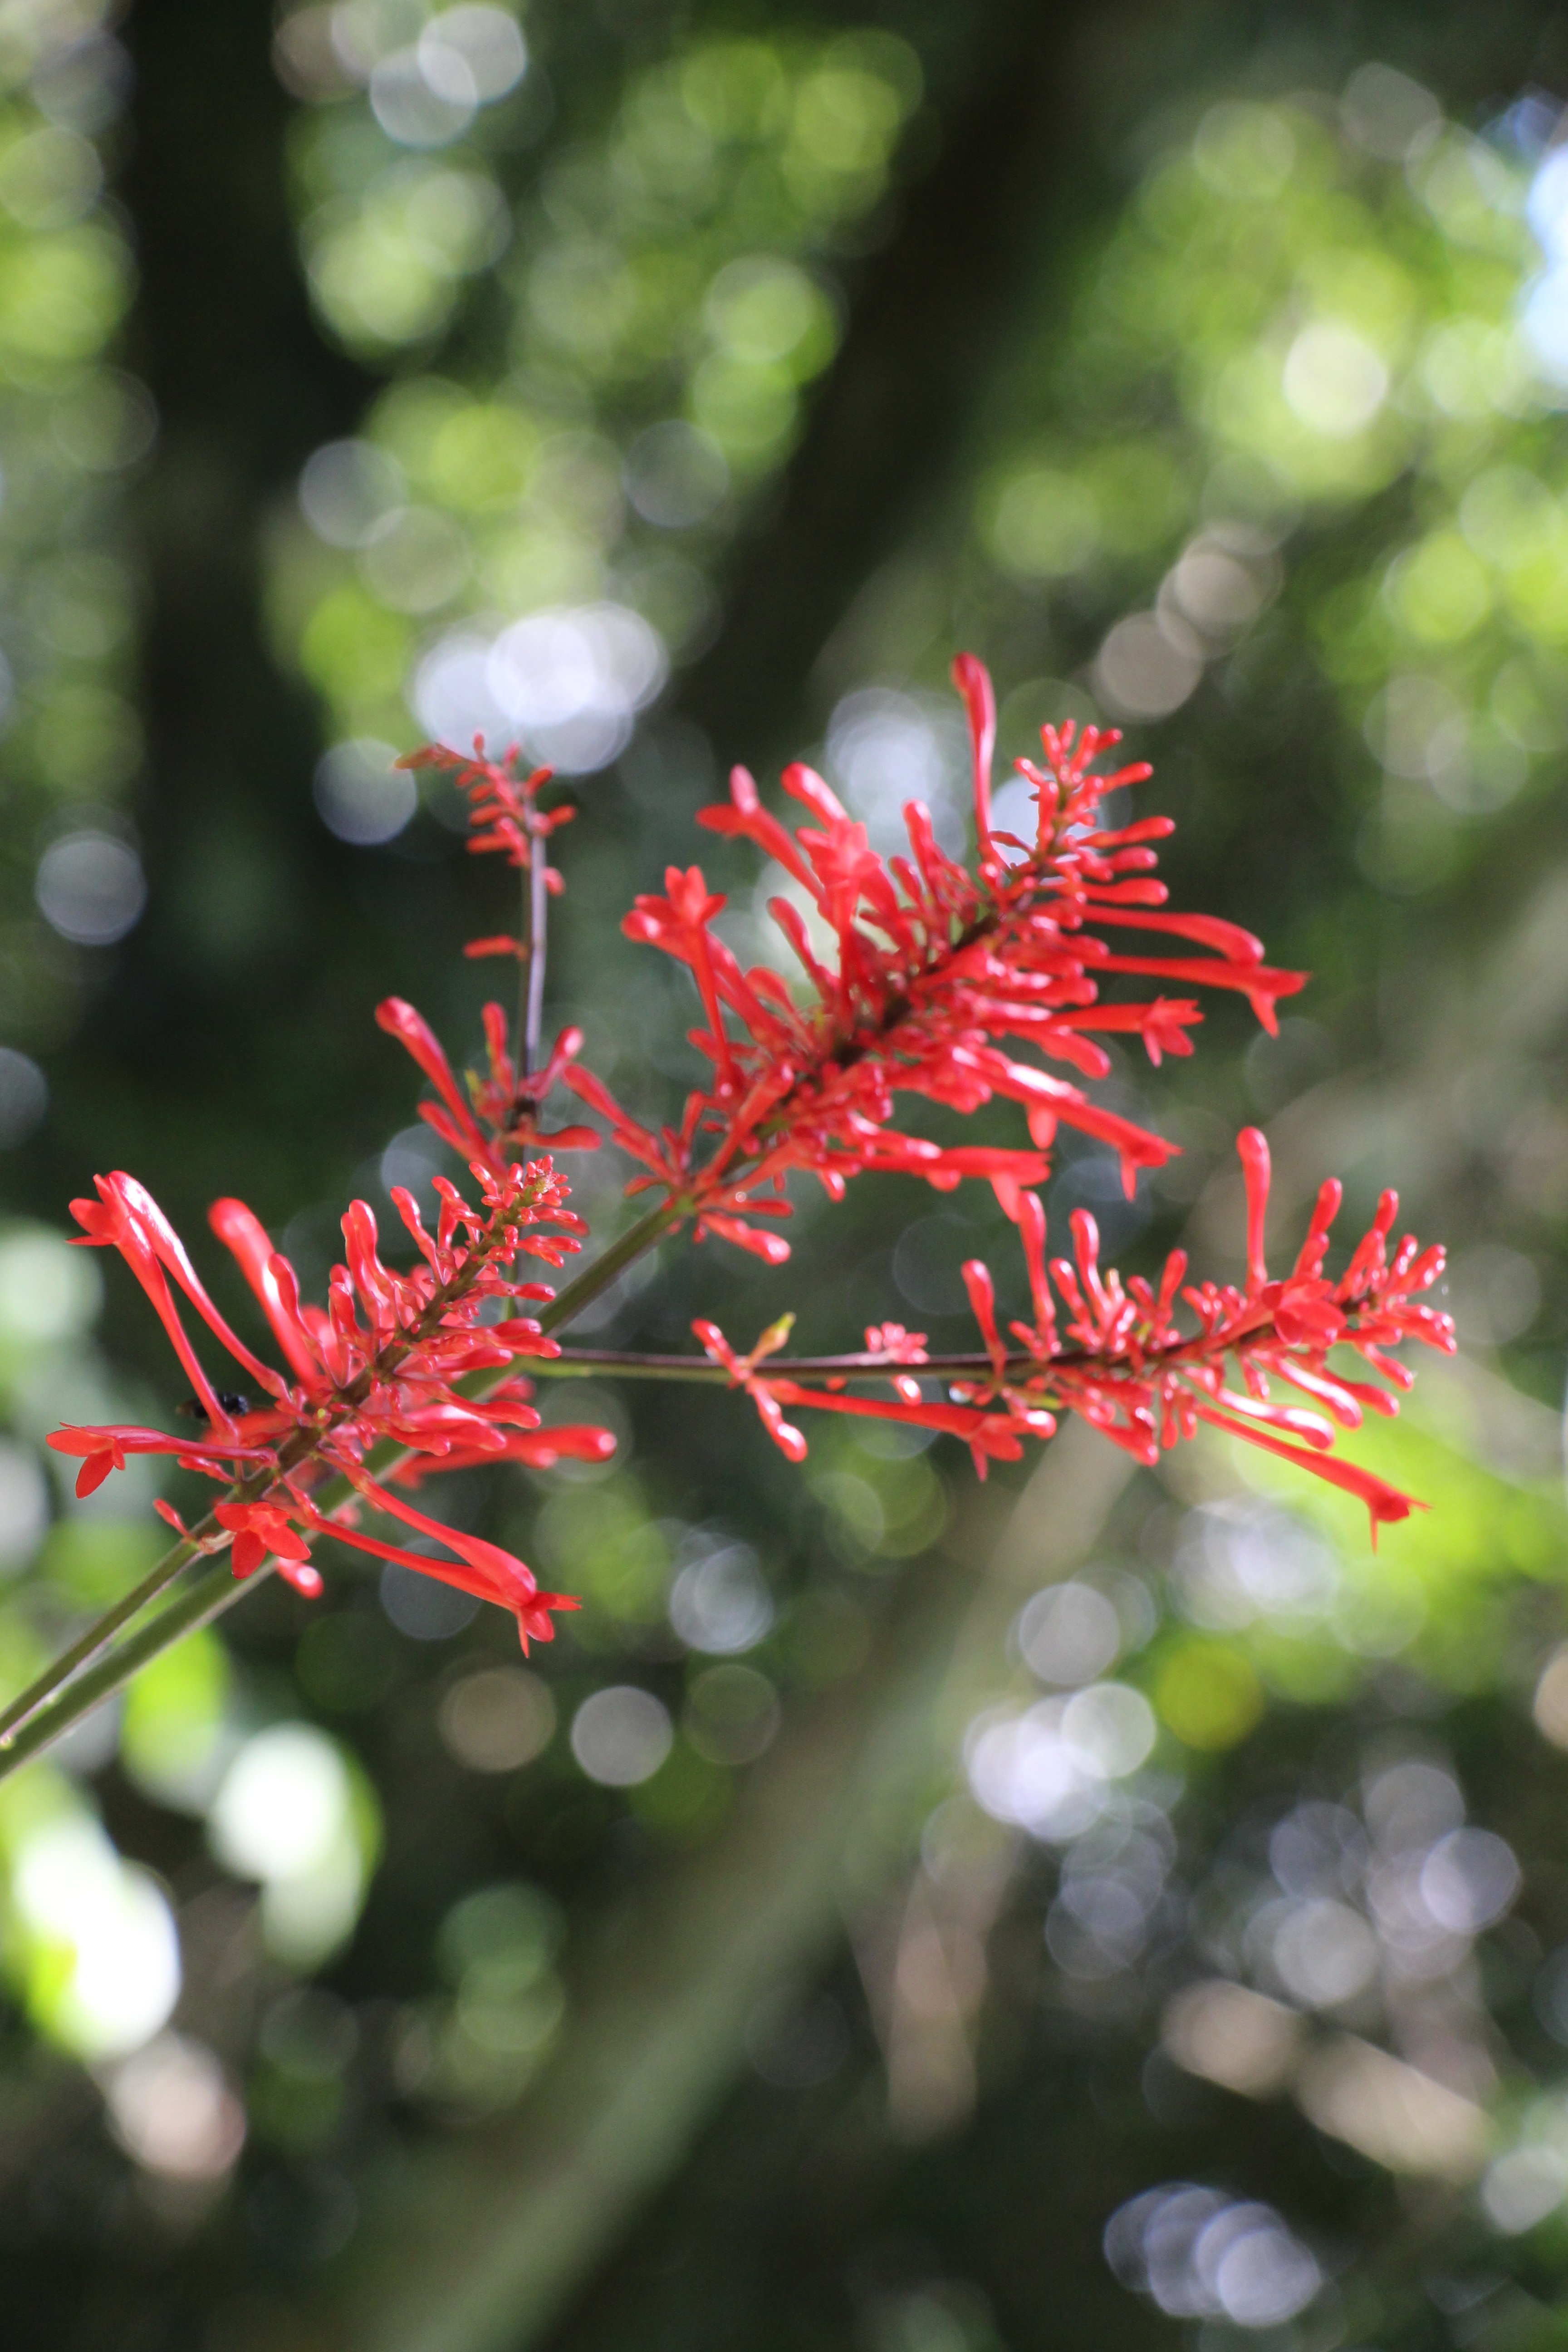
tree, nature, branch, blossom, plant, leaf, flower, green, red, autumn, botany, garden, flora, wildflower, close up, shrub, macro photography, flowering plant, woody plant, land plant